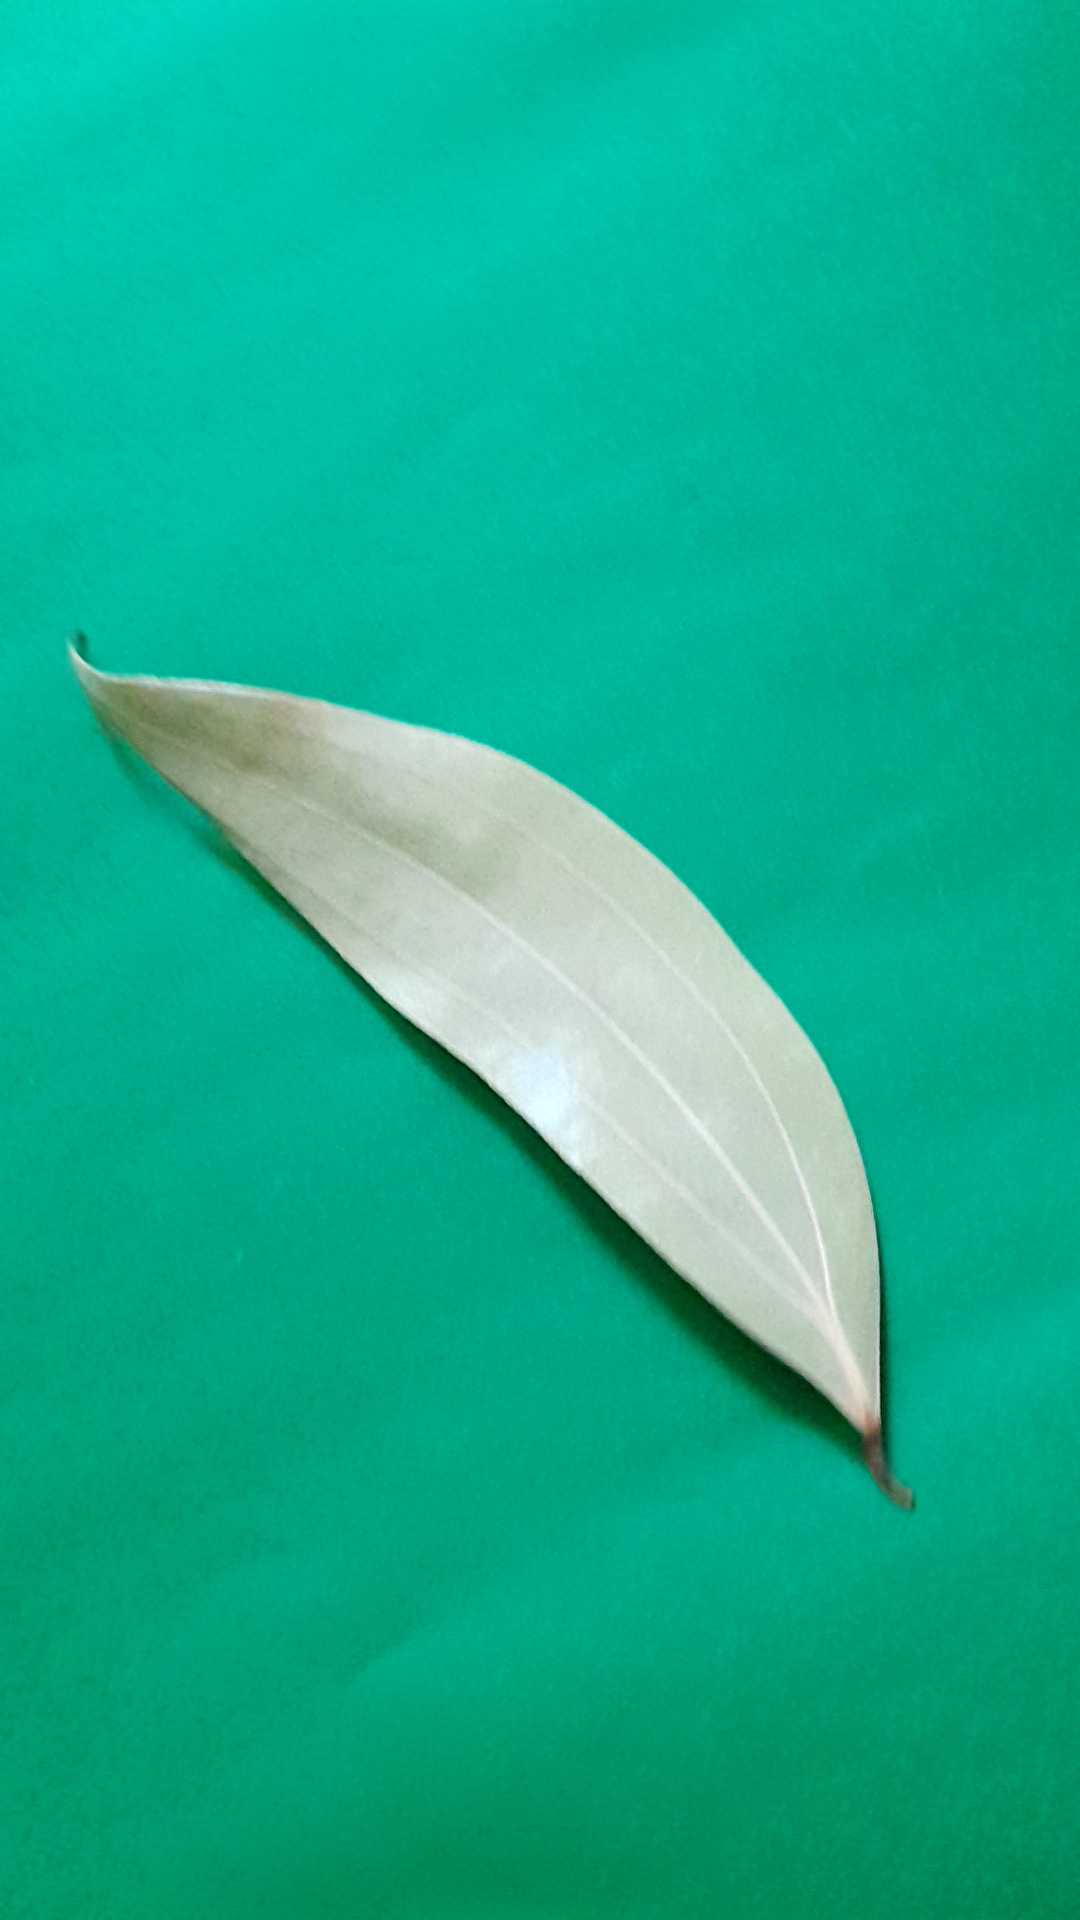
Label: Dry Leaf